Elephant

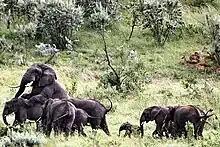
African elephant bull mating with a member of a female group

Adult males enter a state of increased testosterone known as musth. In a population in southern India, males first enter musth at 15 years old, but it is not very intense until they are older than 25. At Amboseli, no bulls under 24 were found to be in musth, while half of those aged 25–35 and all those over 35 were. In some areas, there may be seasonal influences on the timing of musths. The main characteristic of a bull's musth is a fluid discharged from the temporal gland that runs down the side of his face. Behaviours associated with musth include walking with a high and swinging head, nonsynchronous ear flapping, picking at the ground with the tusks, marking, rumbling, and urinating in the sheath. The length of this varies between males of different ages and conditions, lasting from days to months.